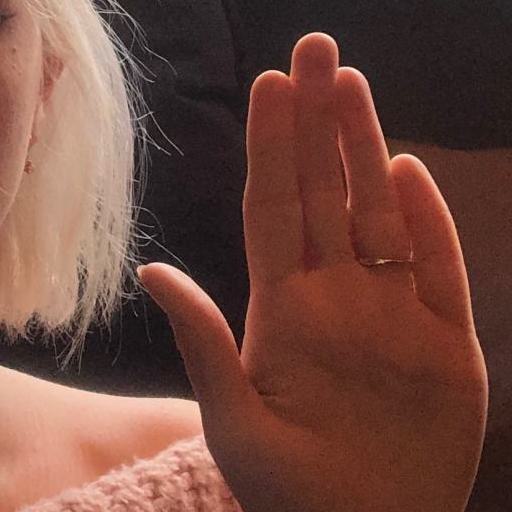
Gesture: stop